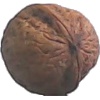
Label: Walnut 1